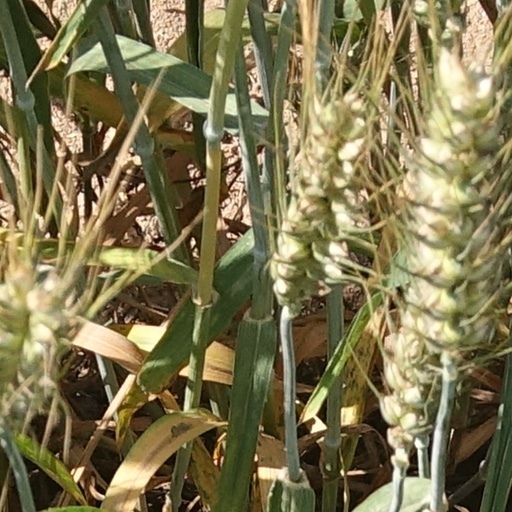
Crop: wheat